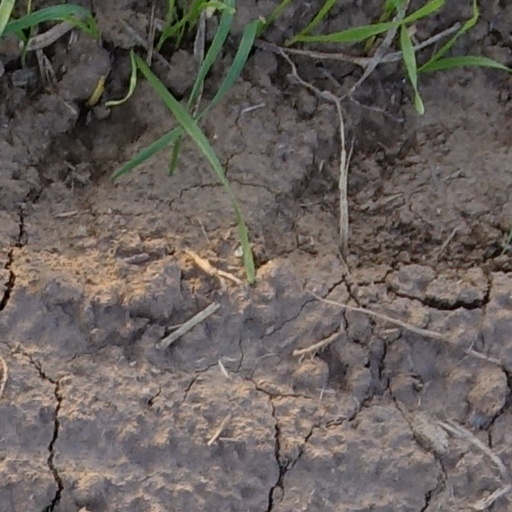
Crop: wheat